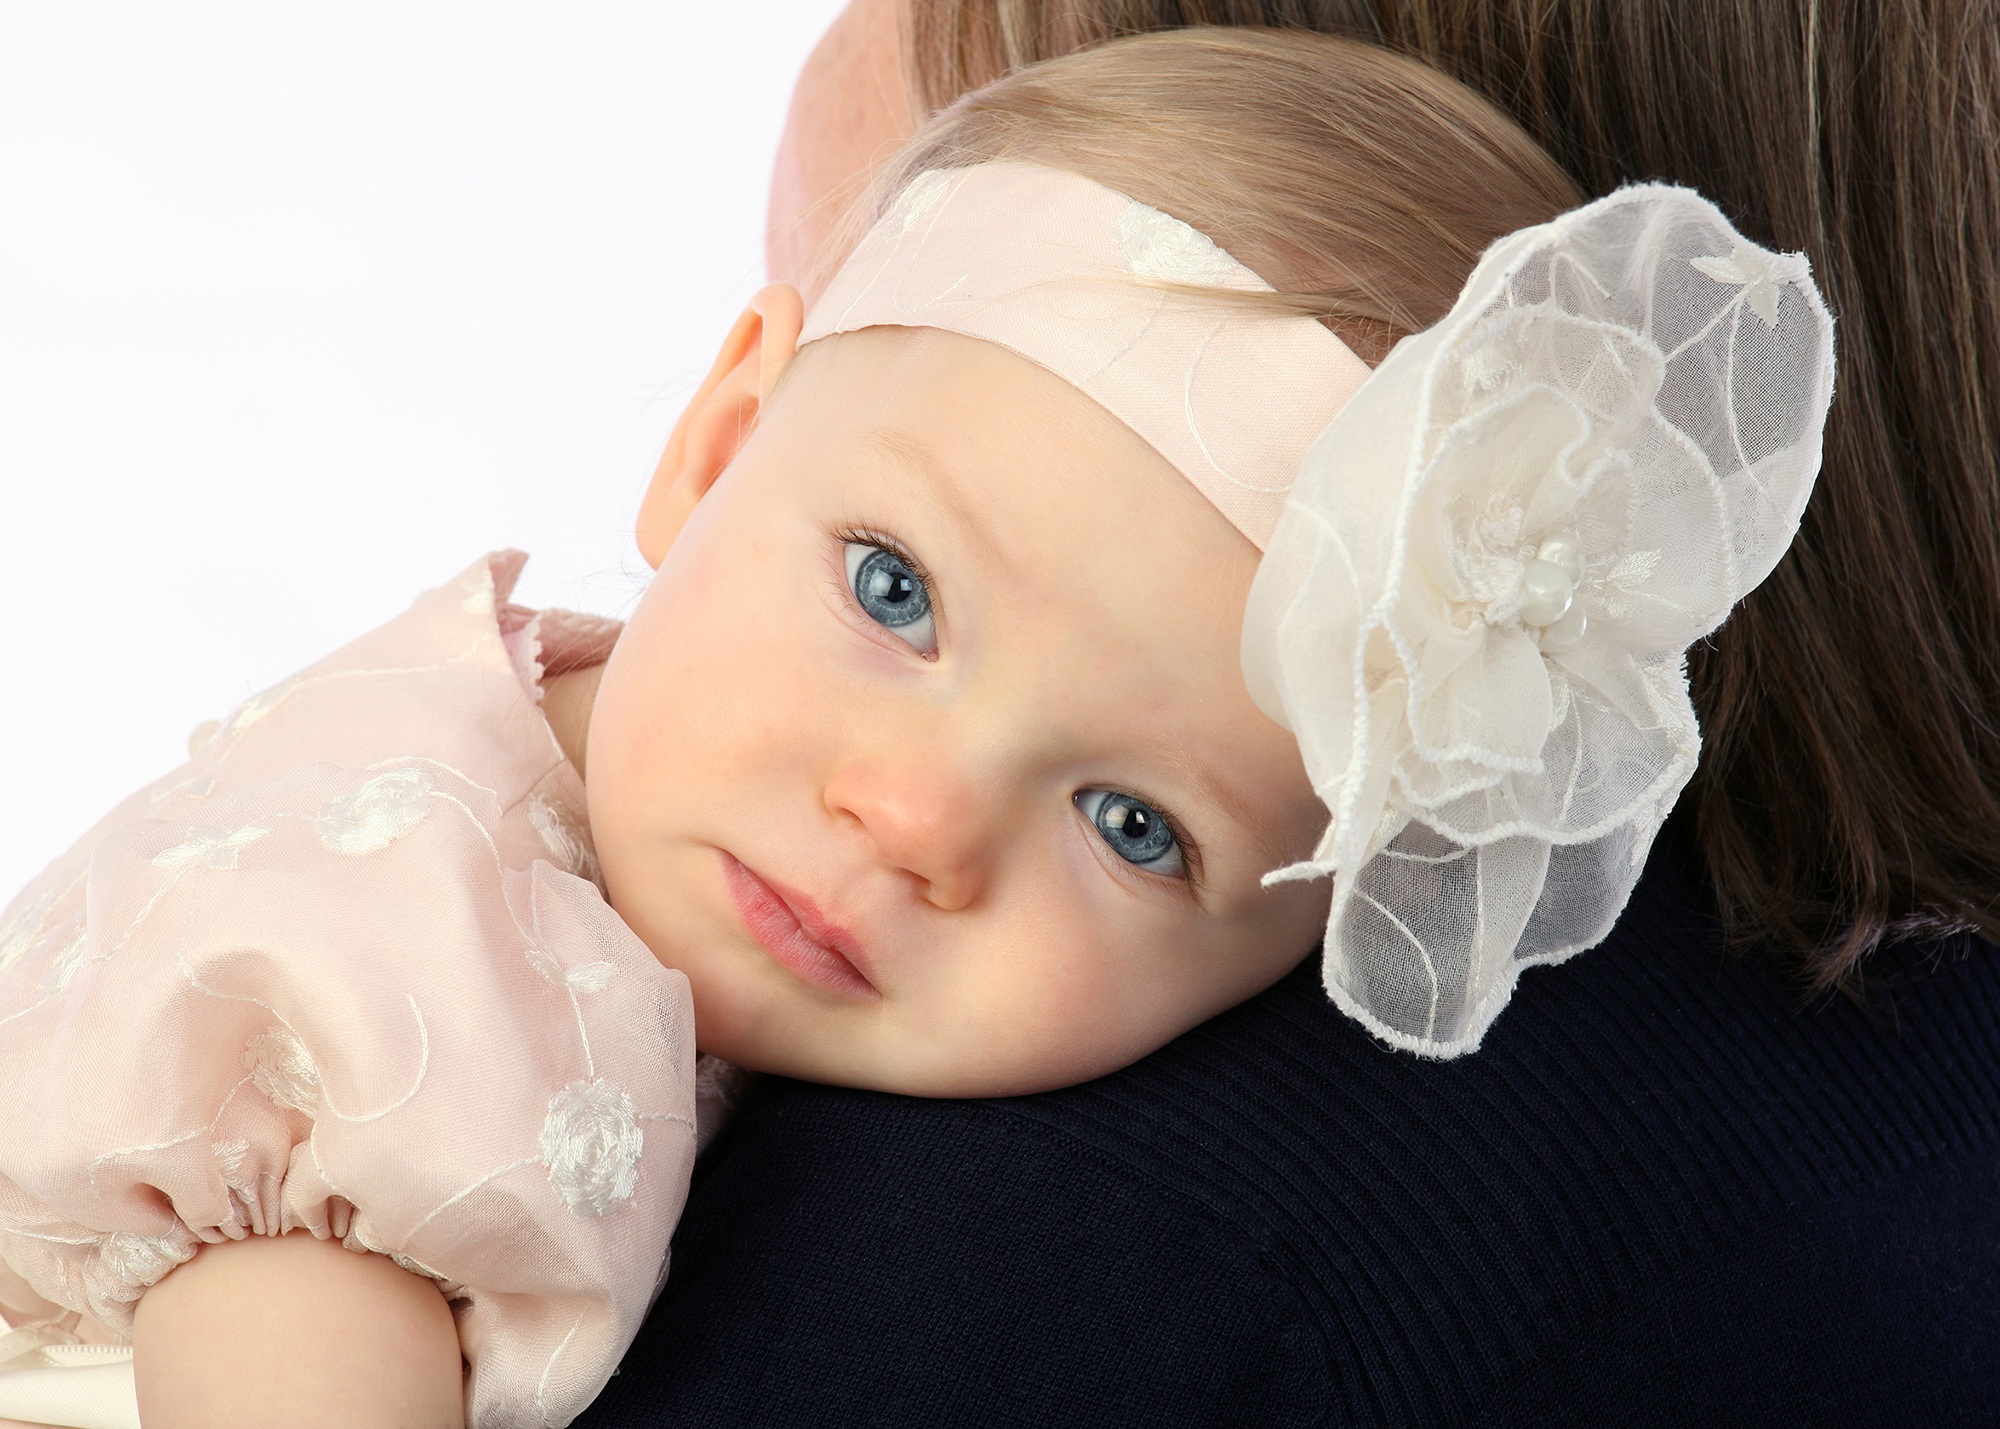
person, people, child, clothing, pink, baby, parent, mom, motherhood, face, family, dress, infant, toddler, eye, head, skin, veil, portrait photography, fashion accessory, hair accessory